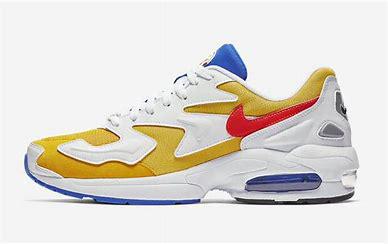
Brand: Nike
Model: Air MAX2 Light